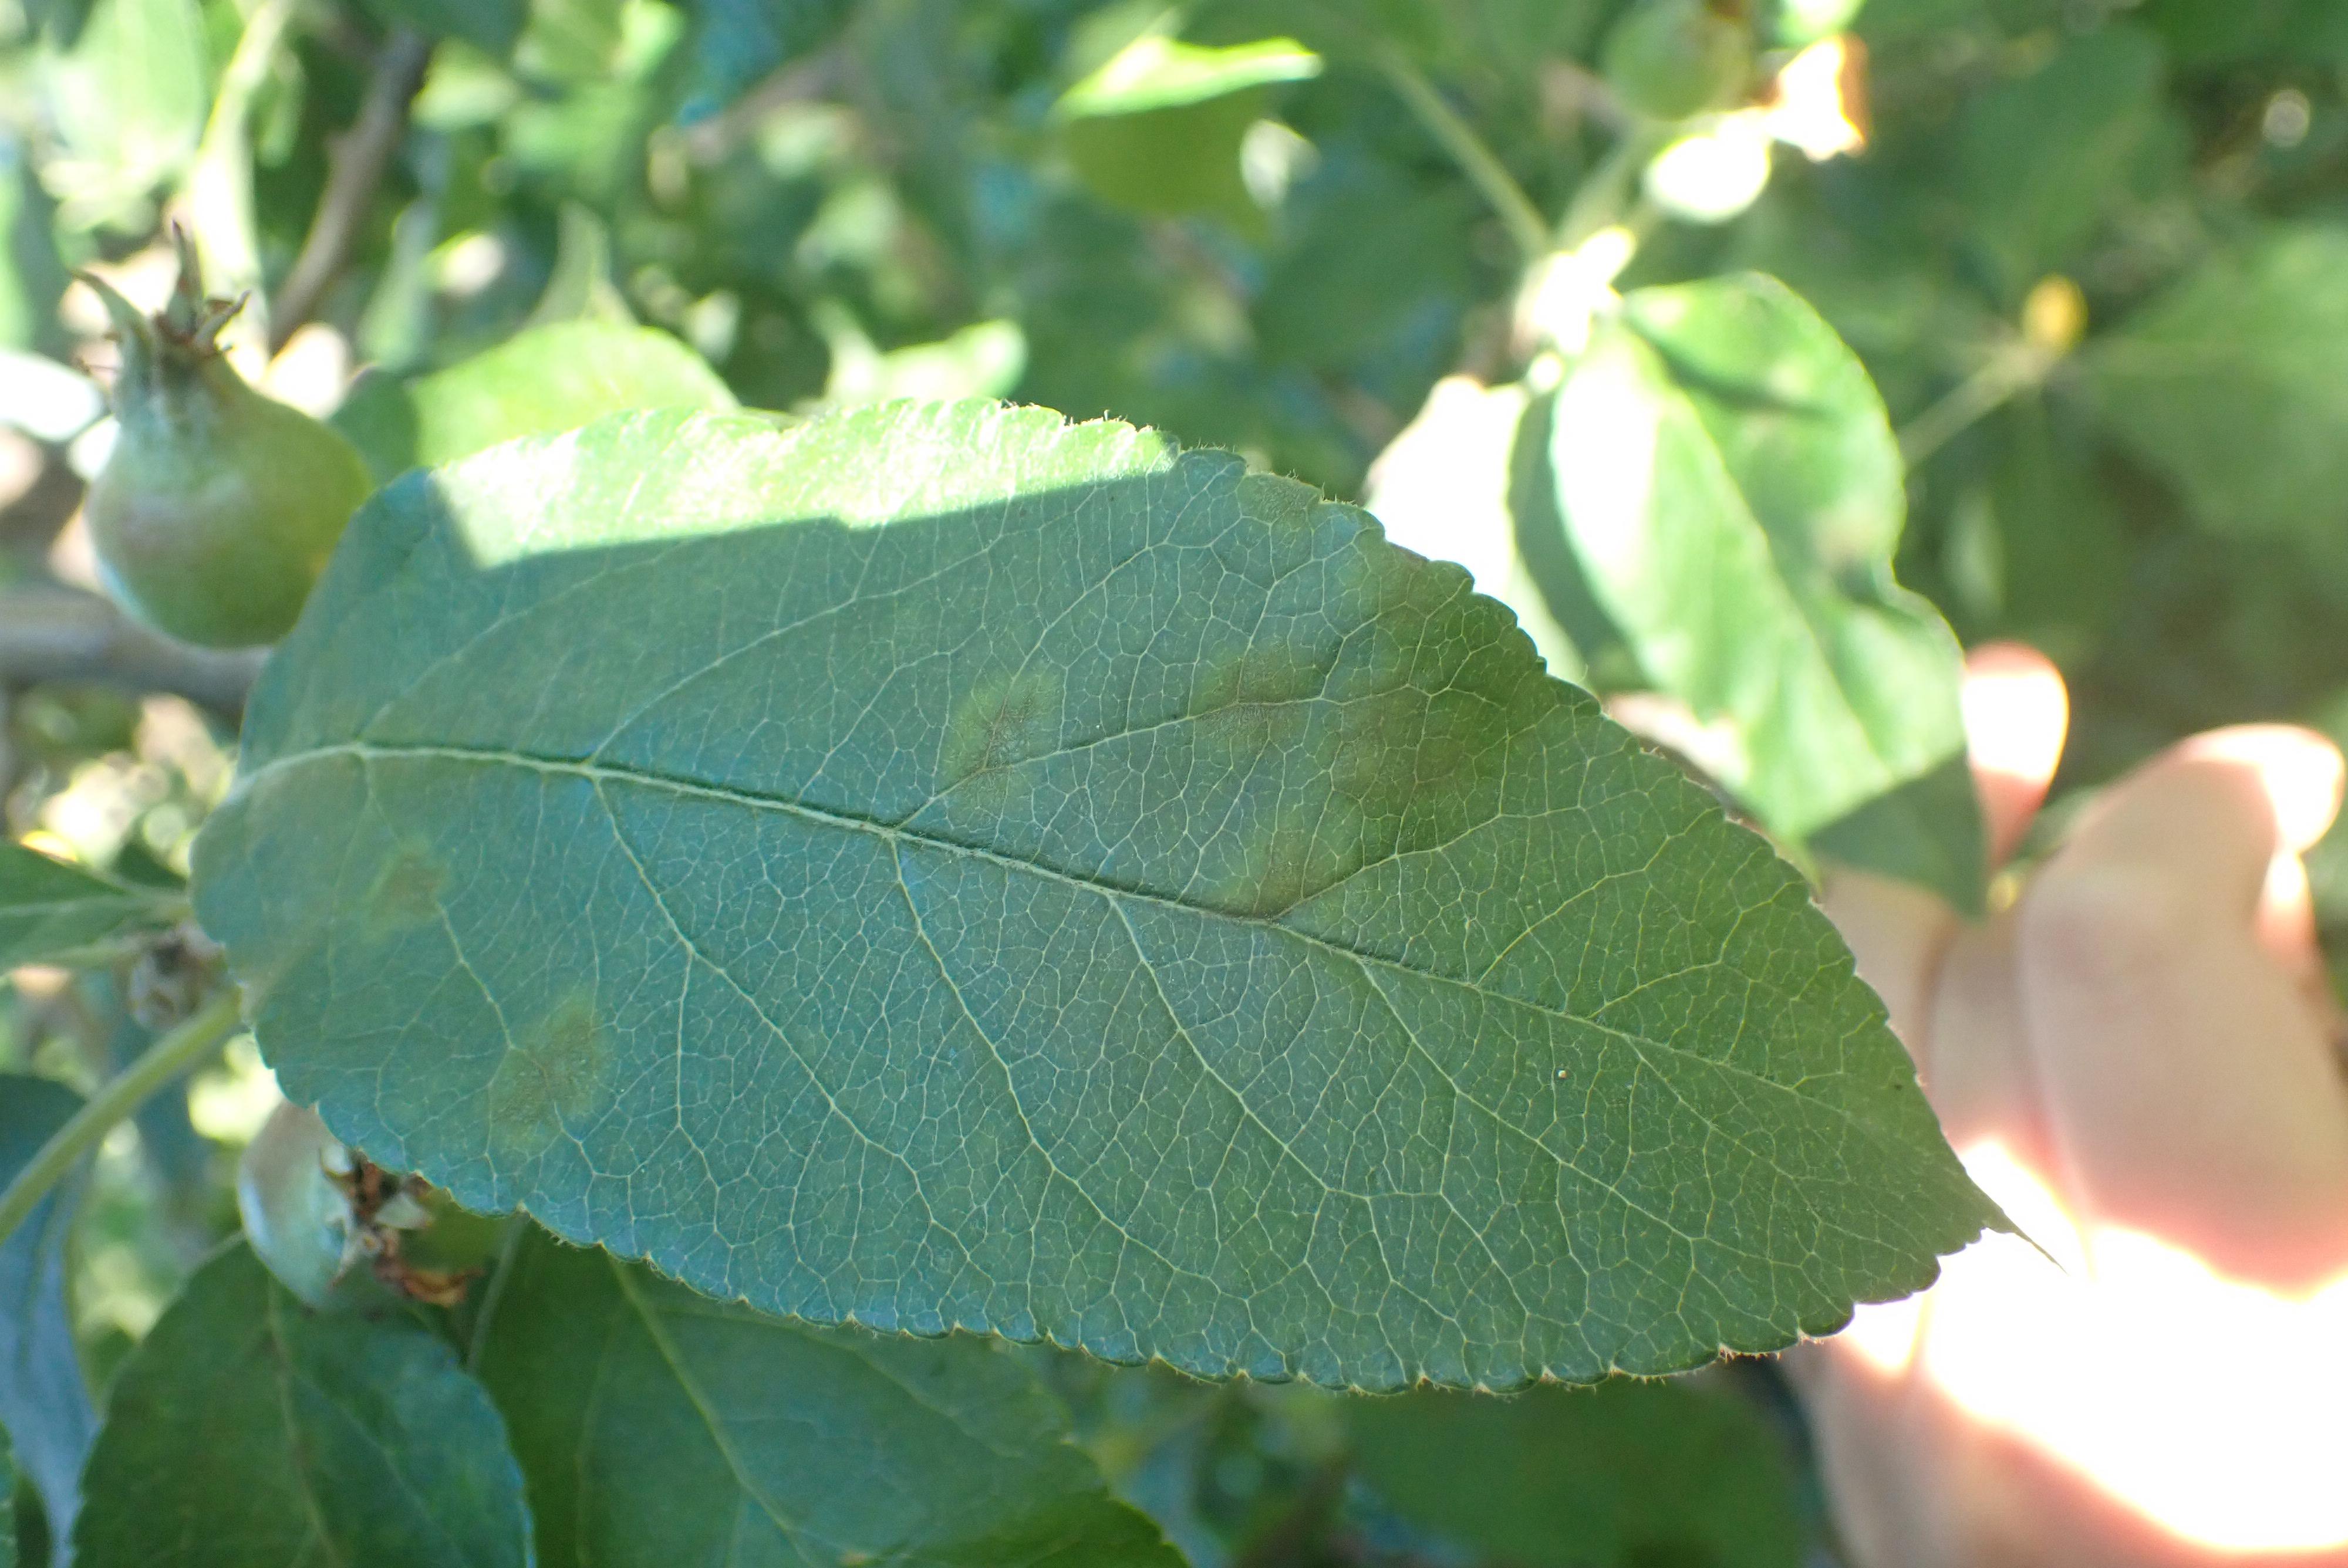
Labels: scab